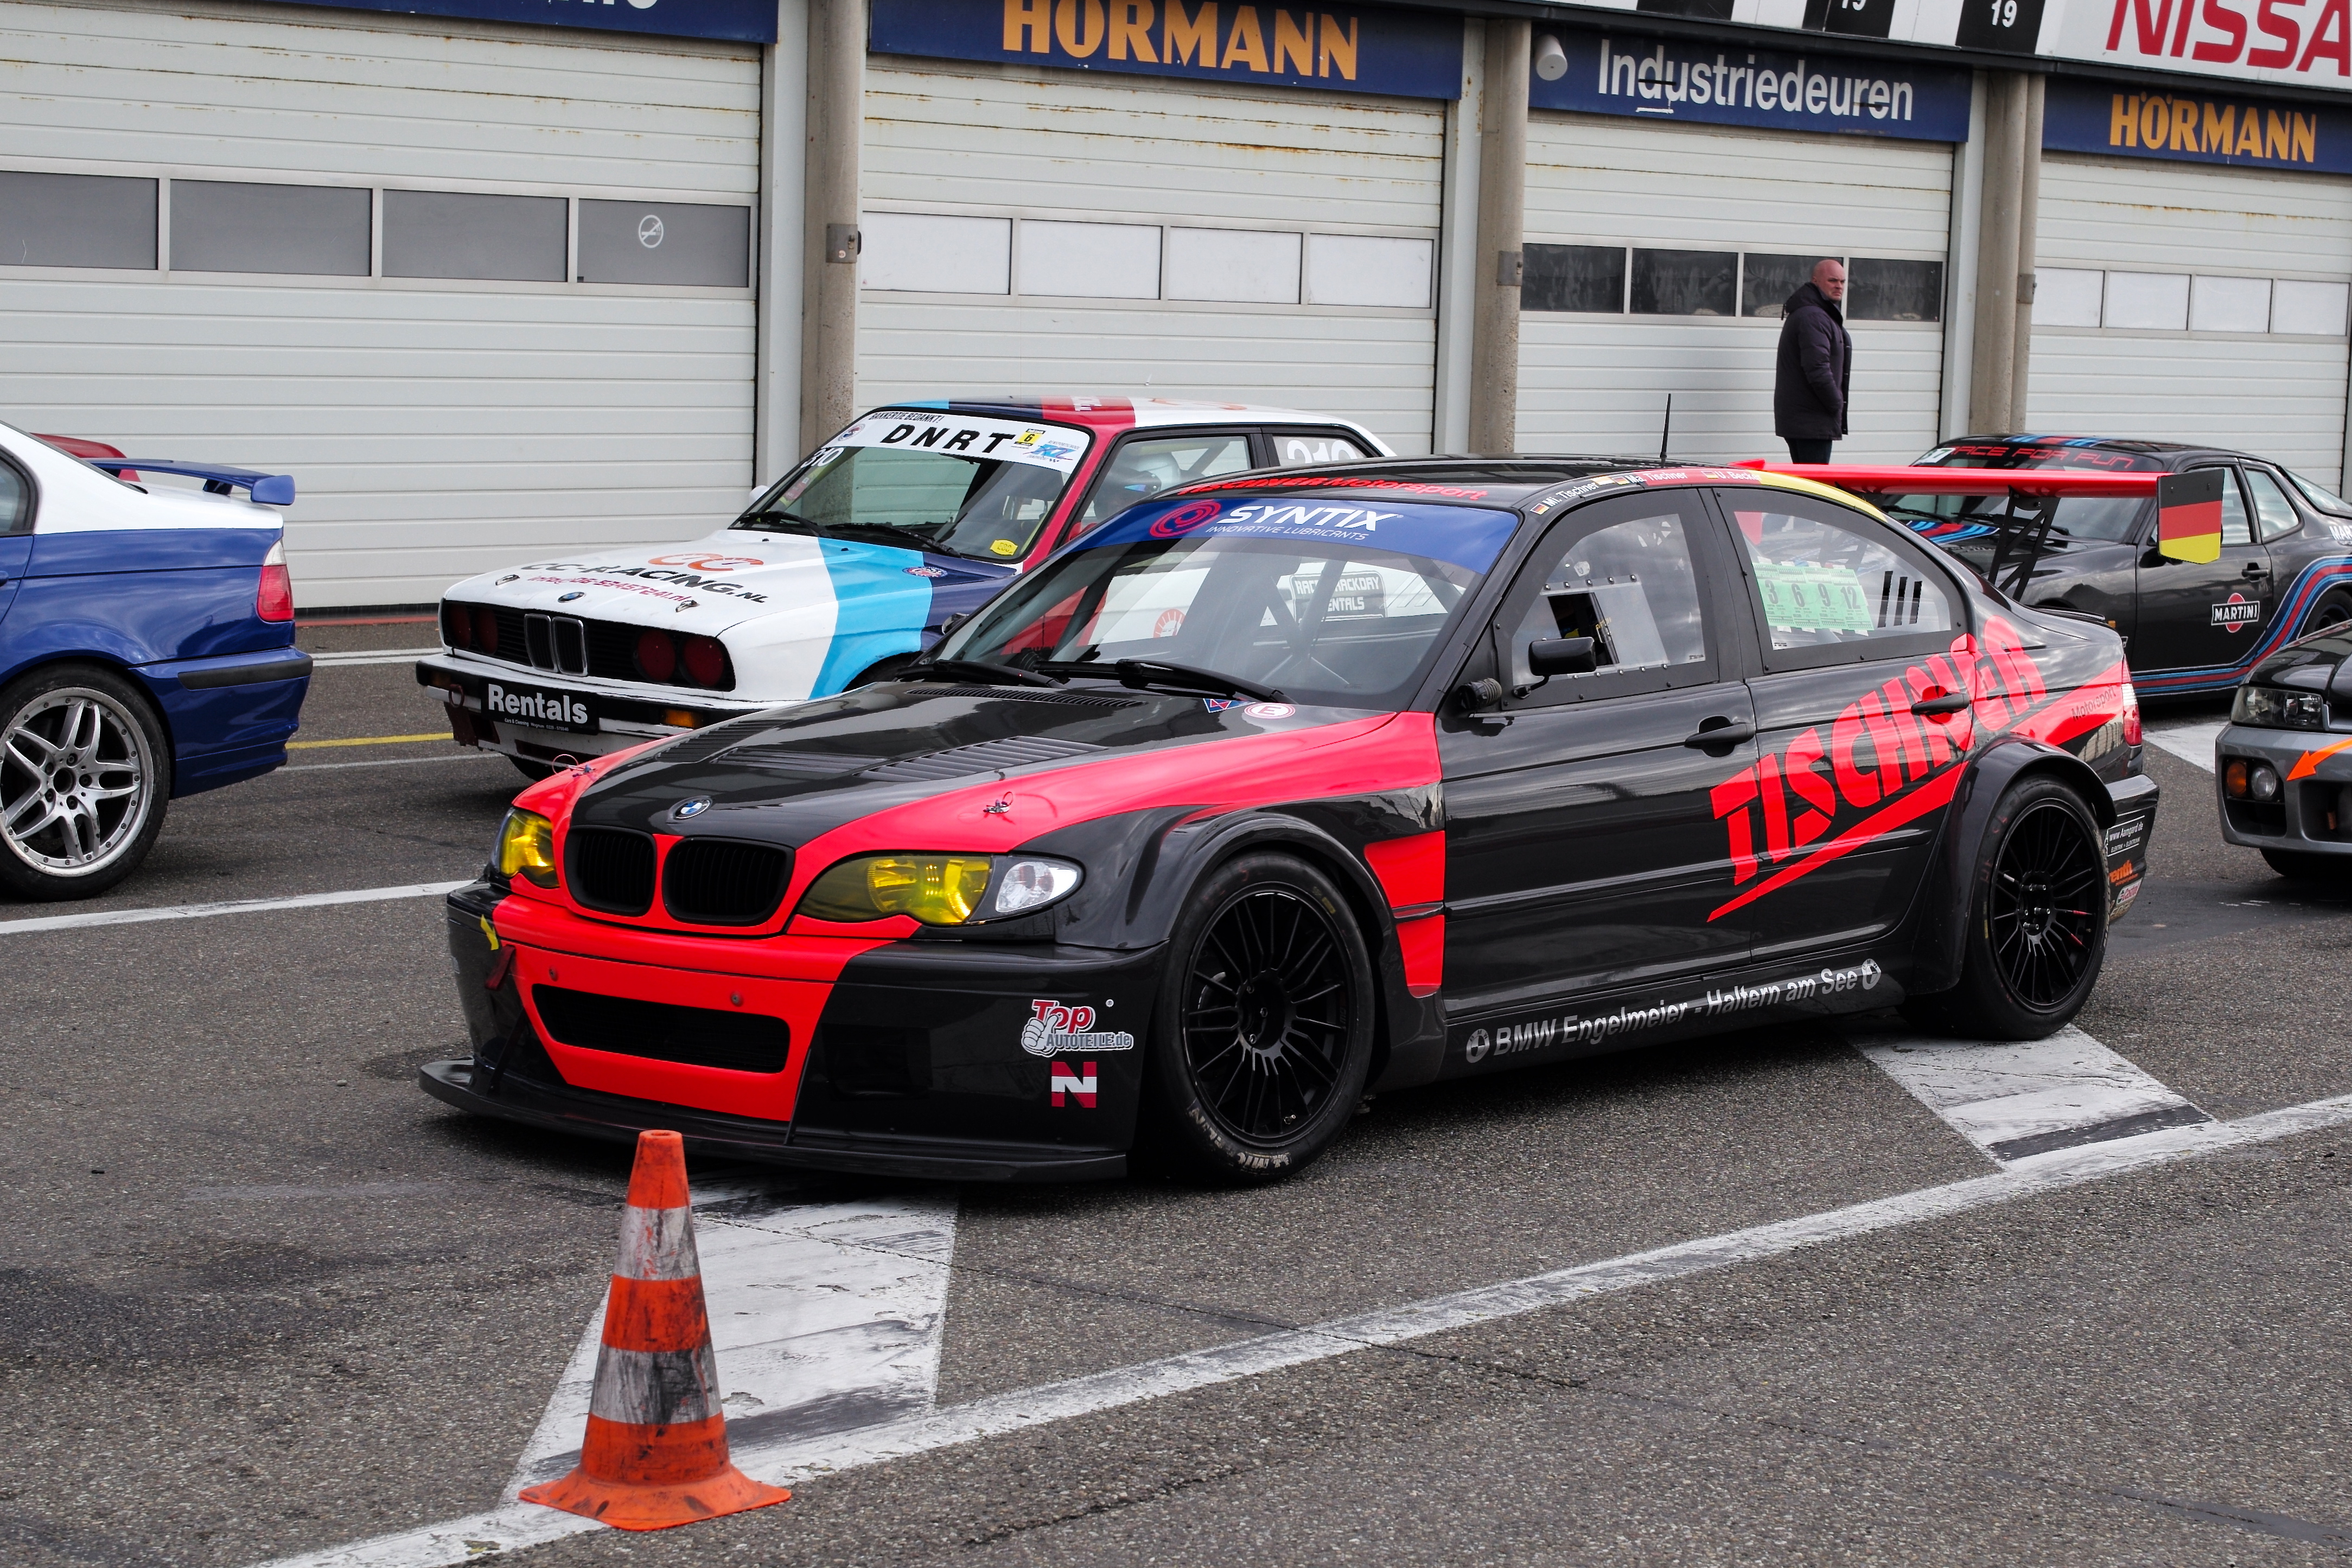
track, car, wheel, vehicle, sports car, supercar, holland, netherlands, racing, sedan, race track, bmw, convertible, zandvoort, circuit, motorsport, leicam, summilux50f14, typ240, trackday, pitlane, land vehicle, touring car, auto racing, automobile make, automotive exterior, automotive design, luxury vehicle, performance car, stock car racing